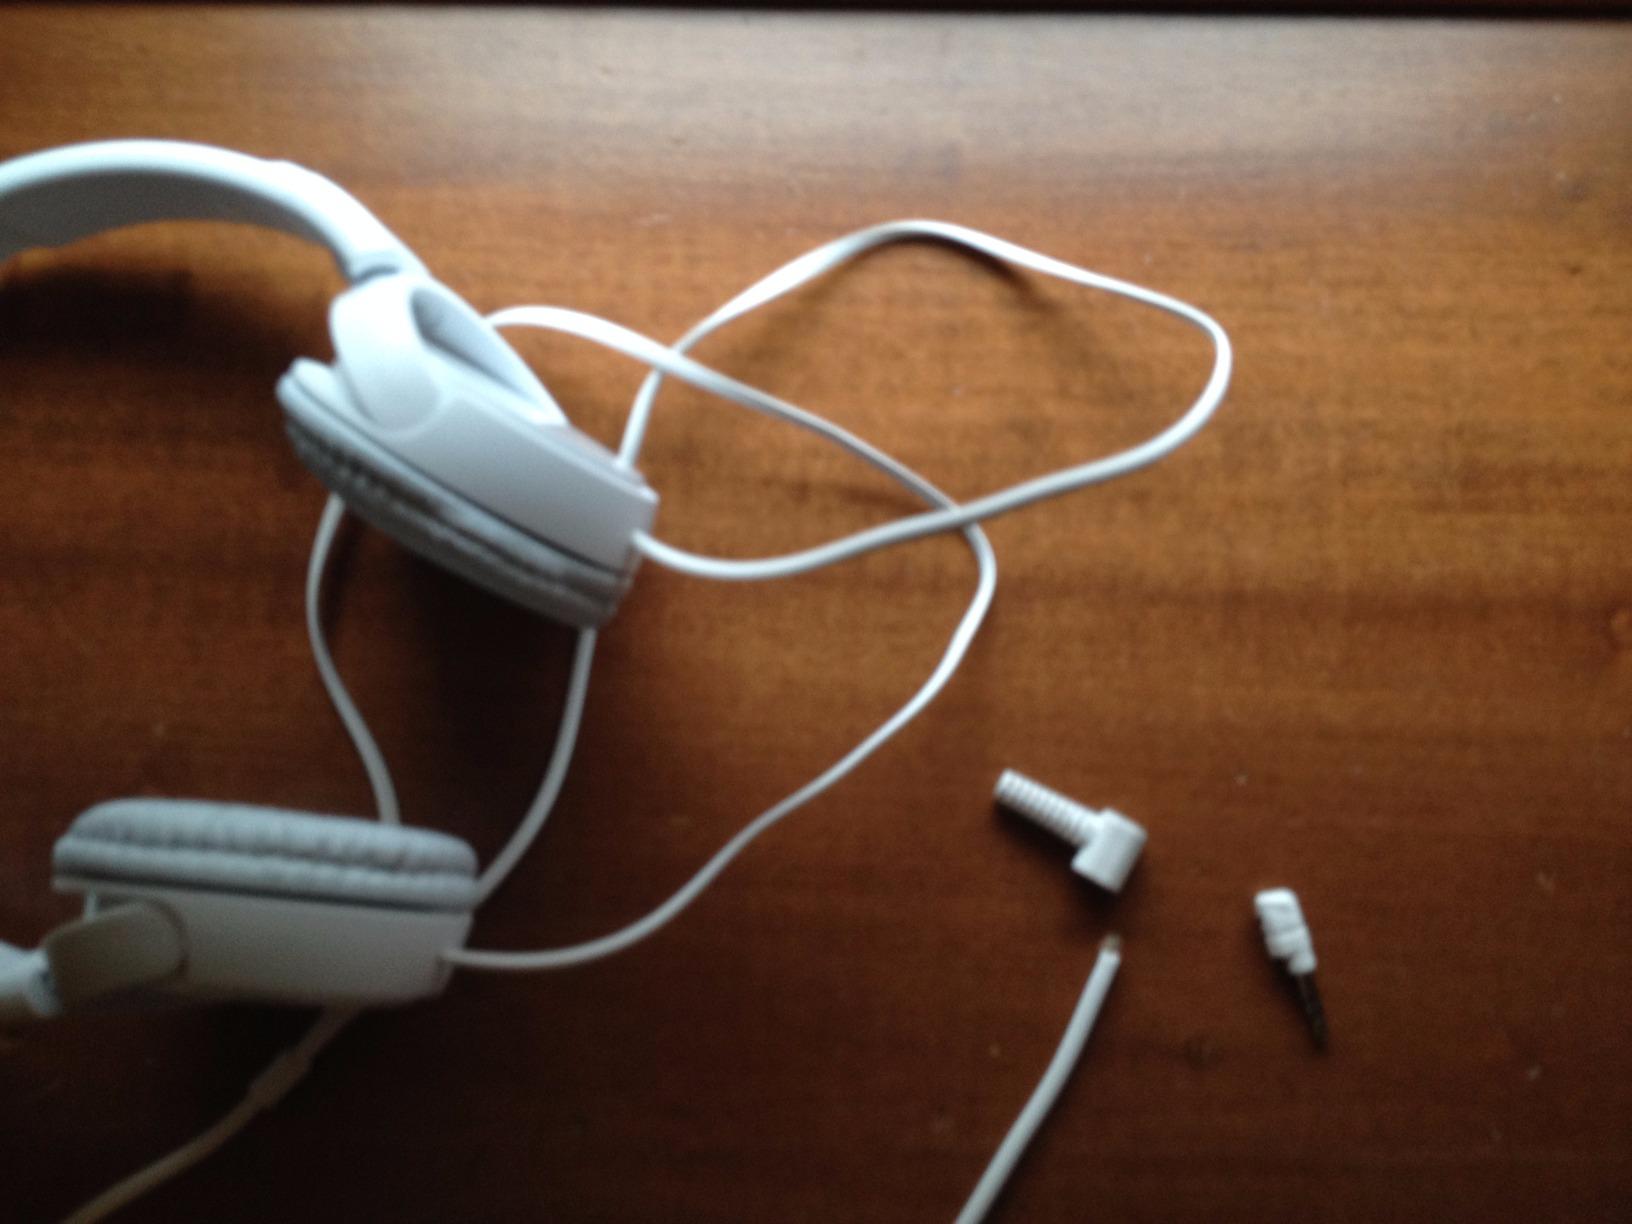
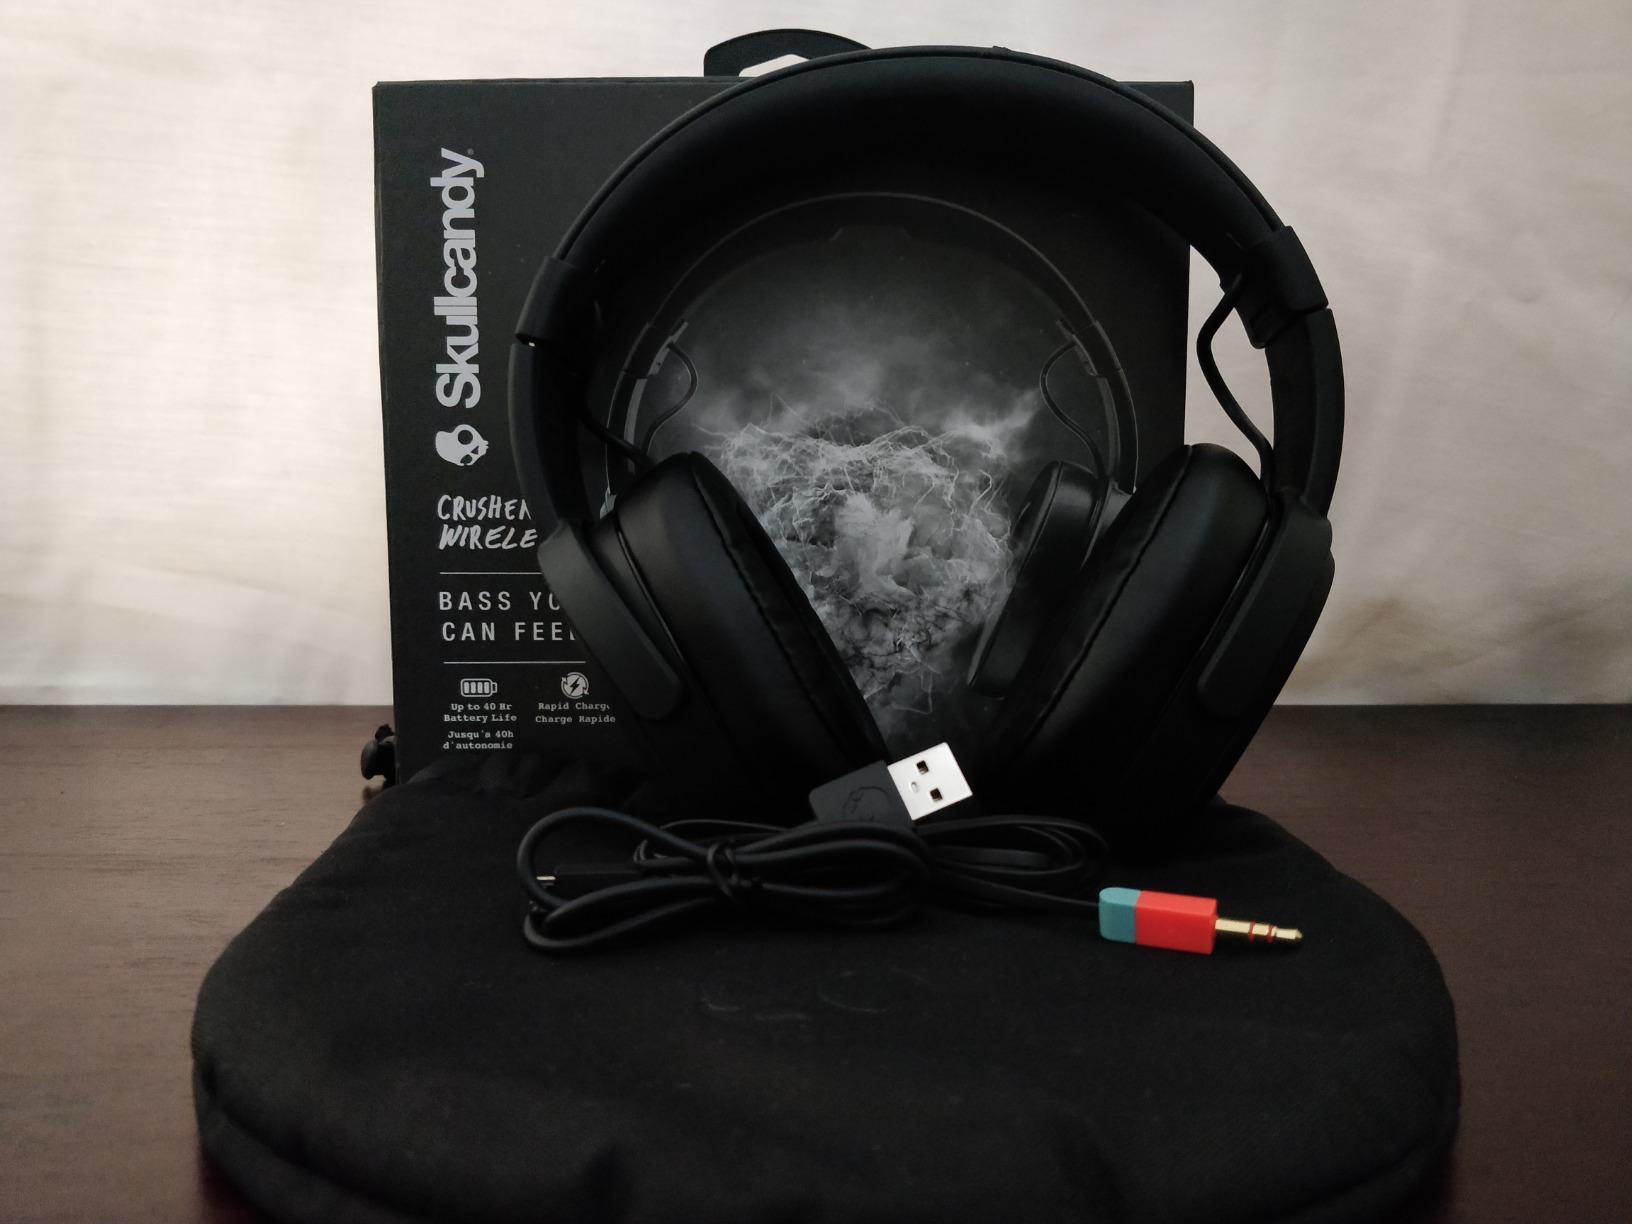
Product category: headphones
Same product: no